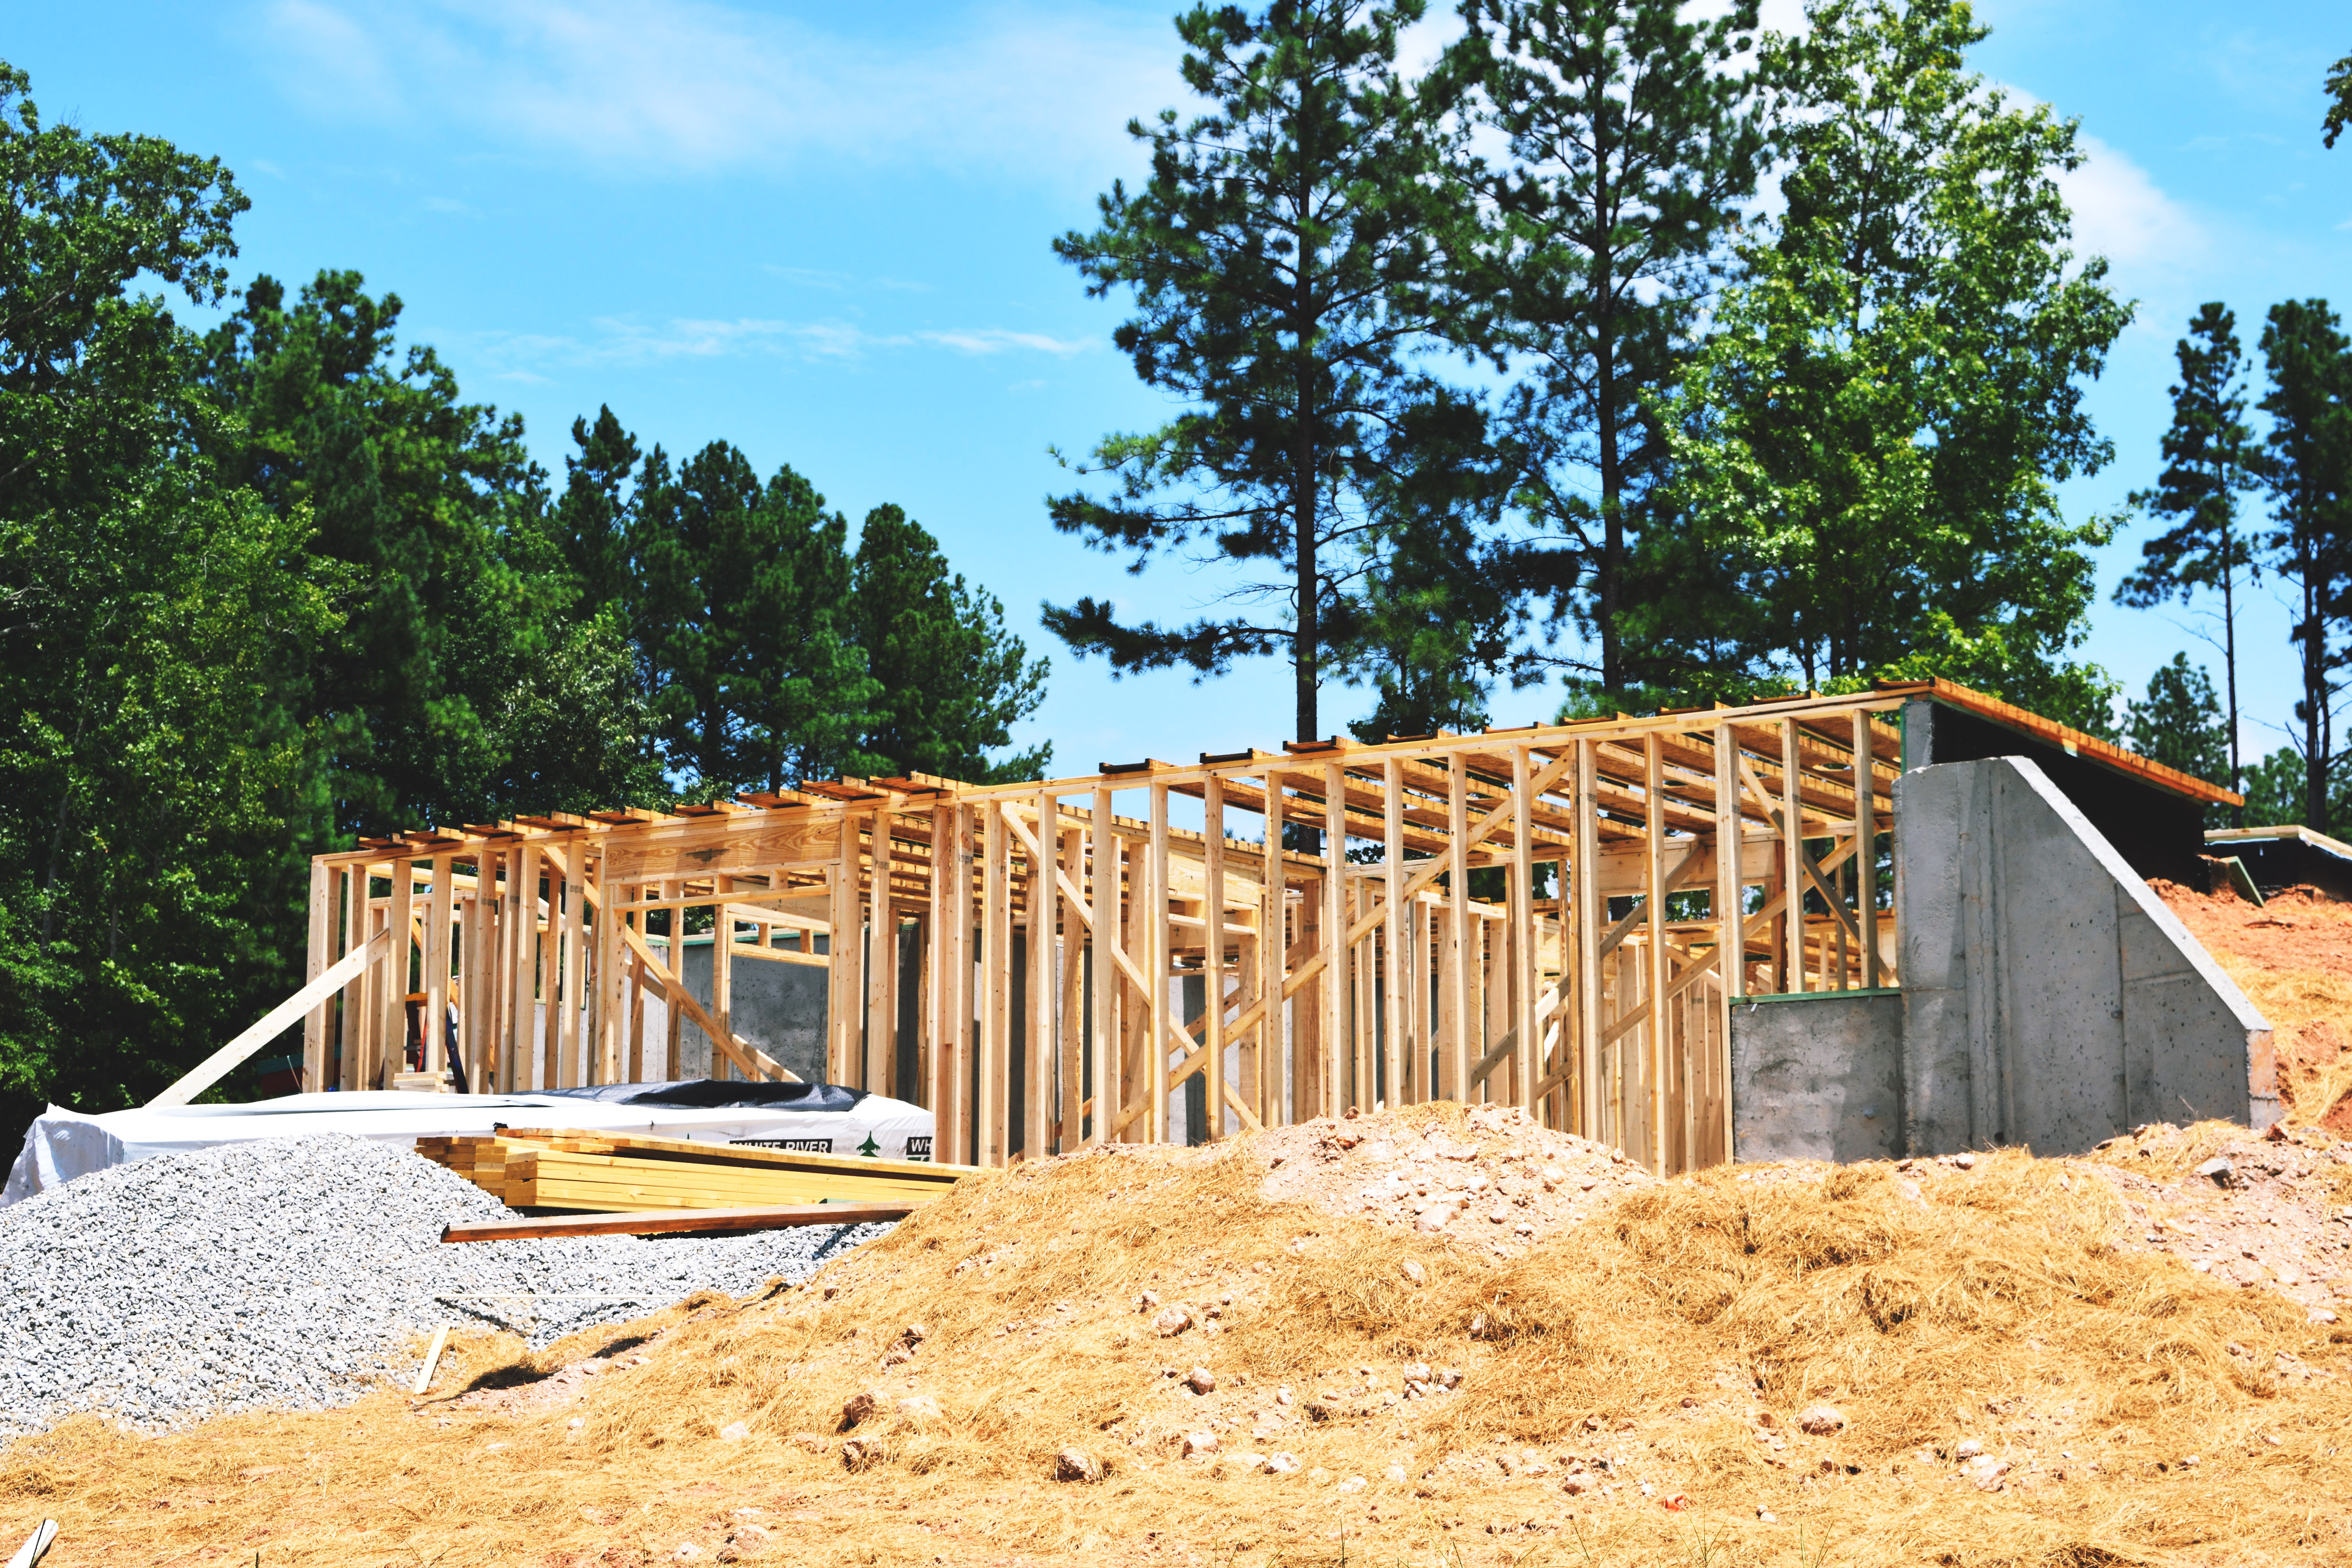
construction, home, house, property, wall, real estate, wood, soil, foundation, log cabin, lumber, building, land lot, beam, roof, cottage, shed